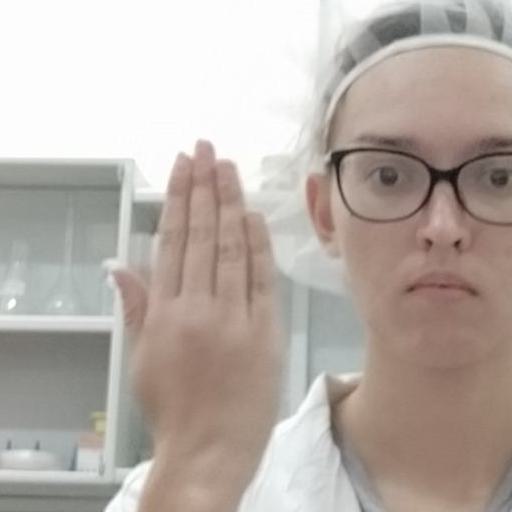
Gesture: stop_inverted